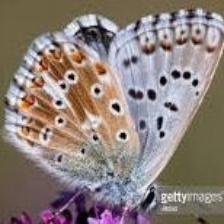
Species: CHALK HILL BLUE
Butterfly family (ImageNet category): lycaenid_butterfly